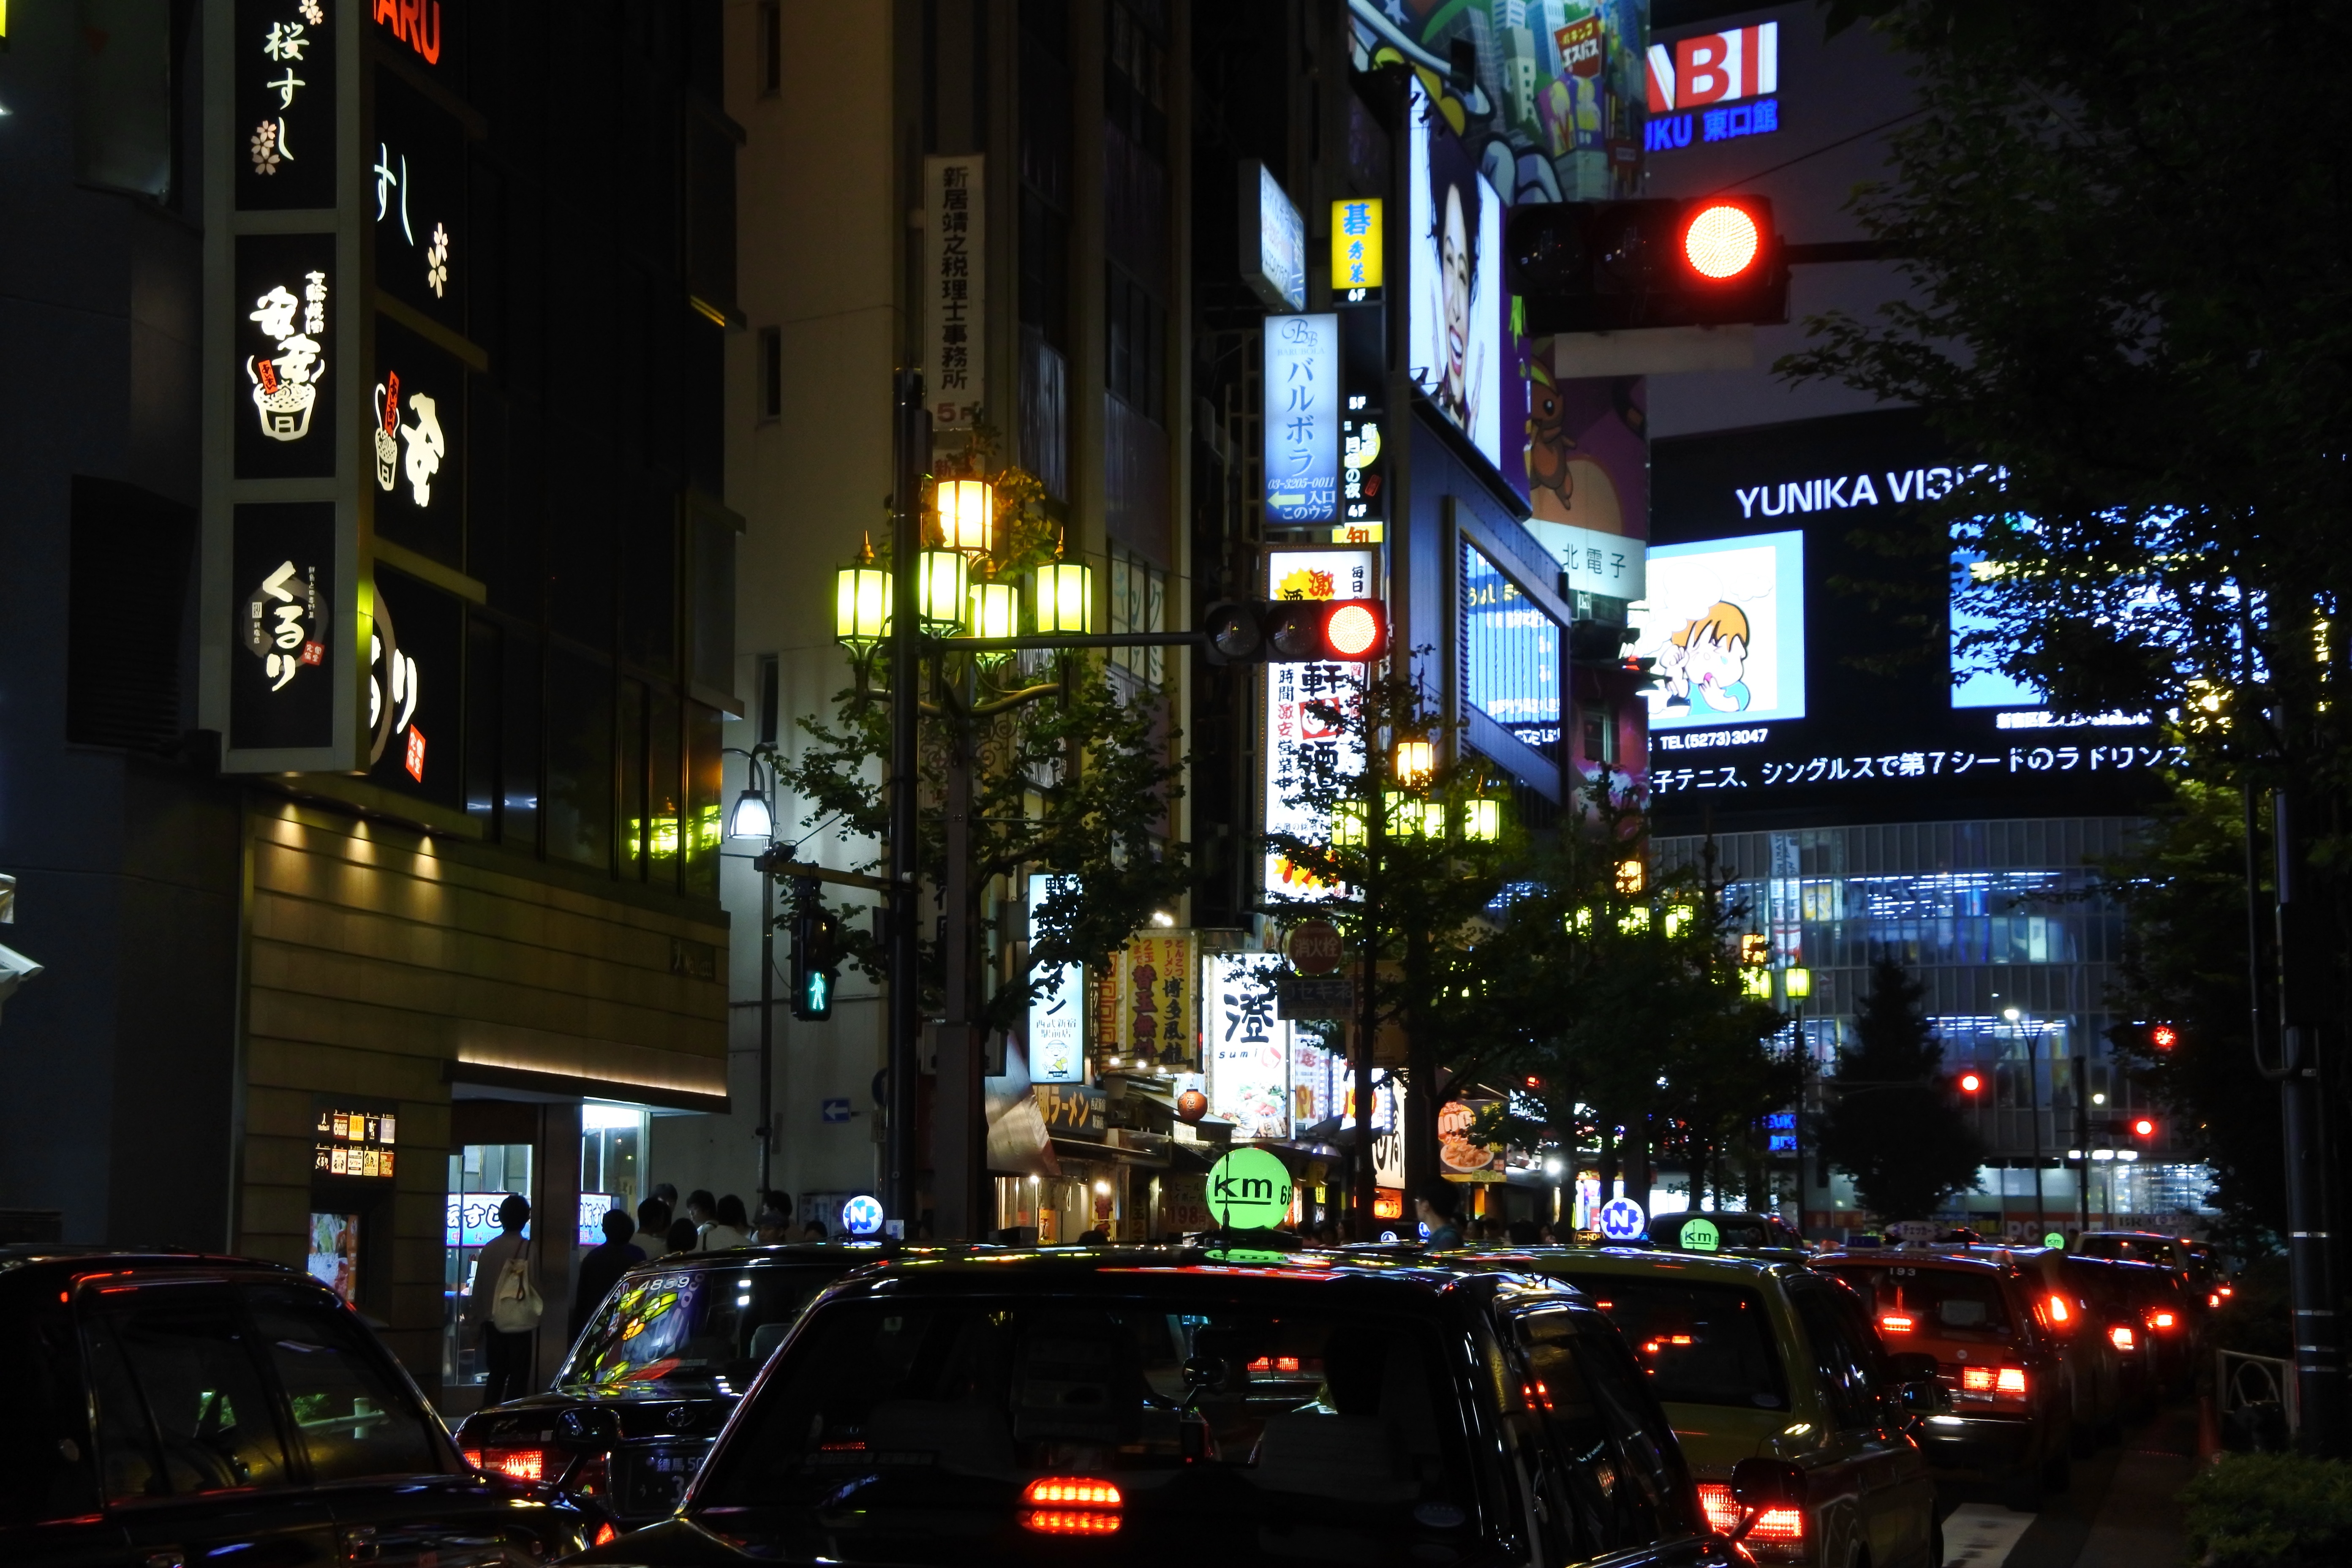
pedestrian, light, road, traffic, street, night, city, cityscape, downtown, evening, lighting, infrastructure, metropolis, urban area, human settlement